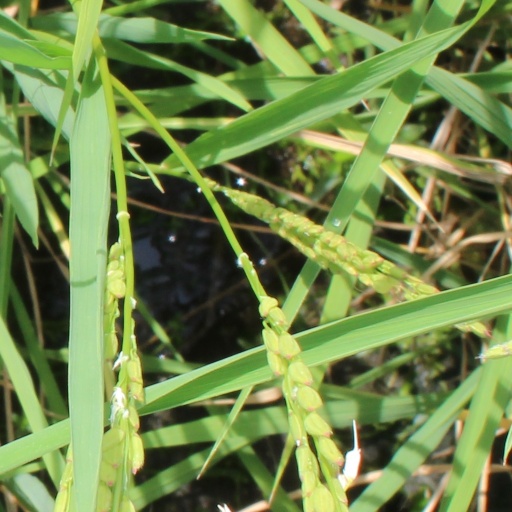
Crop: rice